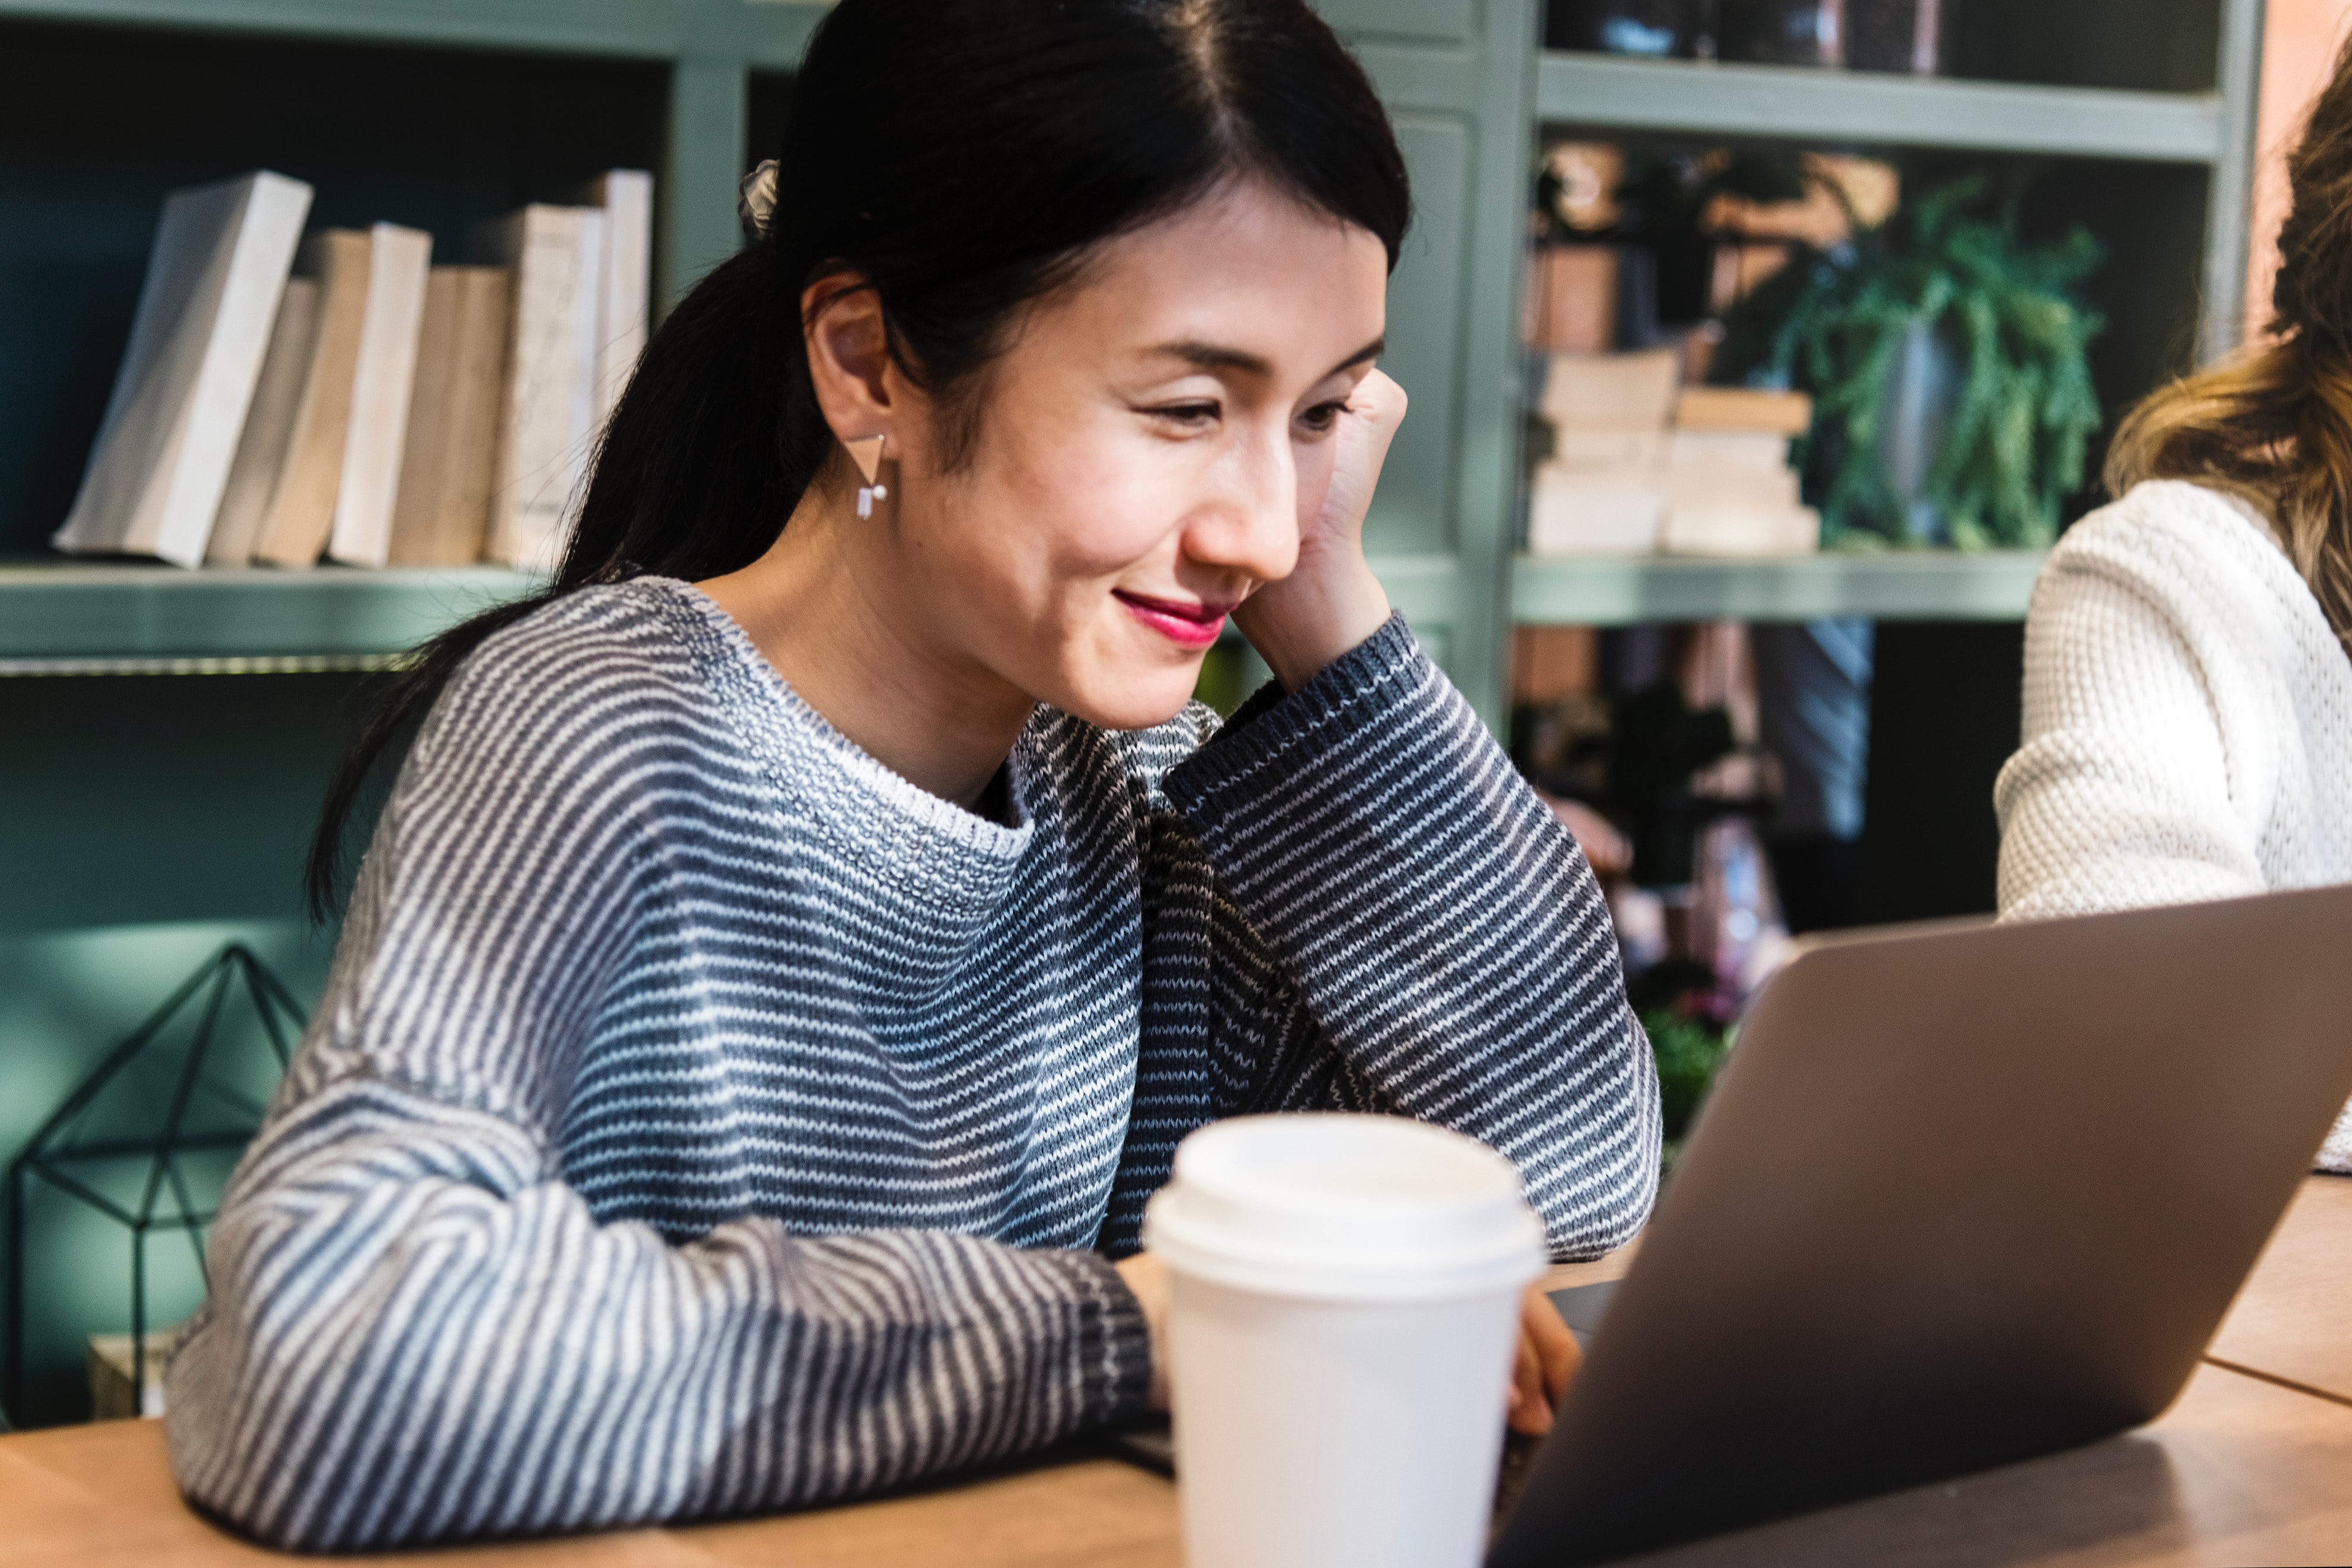
organism, sitting, mouth, electronic device, restaurant, leisure, tableware, drinkware, student, black hair, ear